Emily Hurtz

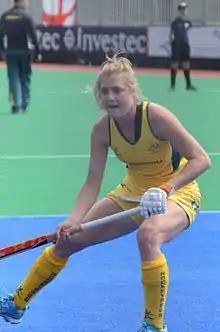
Hurtz in 2013

Emily Hurtz (born 2 January 1990) is an Australian field hockey player.